Isildur

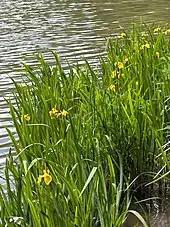
'Gladden' is an old name for the yellow iris which grows beside freshwater.

At the Gladden Fields in the middle course of the River Anduin Isildur's party was ambushed by roaming Orcs from the Misty Mountains. It was 5 October in the second year of Isildur's reign, and the second year of the Third Age.